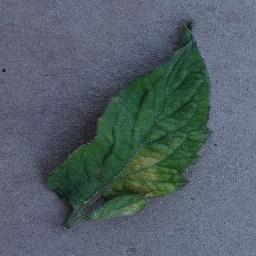
Label: Tomato___Leaf_Mold